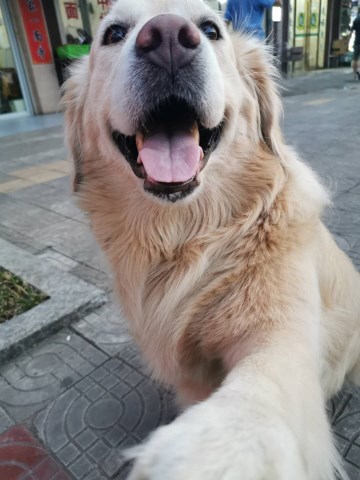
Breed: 5355-n000126-golden_retriever